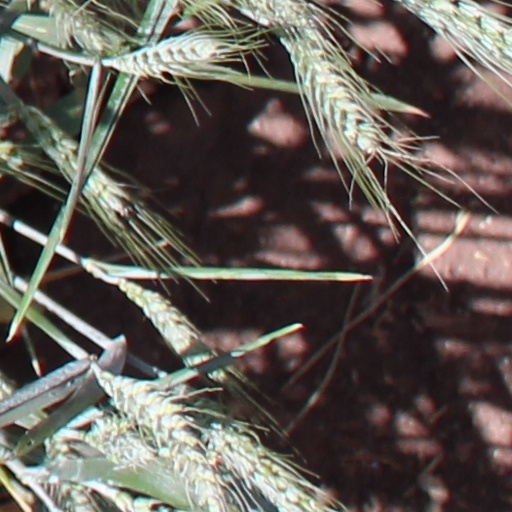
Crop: wheat